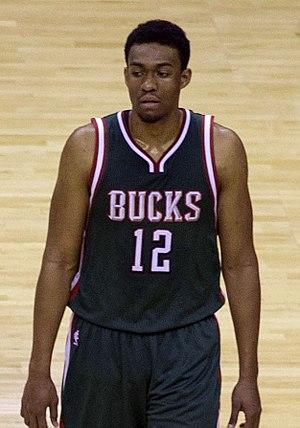
Jabari Ali Parker, né le 15 mars 1995, est un joueur américain de basket-ball. Il évolue aux postes d'ailier et d'ailier fort pour les Kings de Sacramento.